Iceberg that sank the Titanic

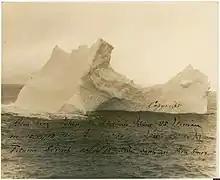
Captain W. F. Wood of the "Etonian" photographed the iceberg on 12 April, two days before it struck "Titanic"

Various ships were in the vicinity of the accident, or at the site where the lifeboats were found. Crew members or passengers on such ships took photographs of icebergs. Some of them were said to have been the iceberg that sank "Titanic". The crew of the "SS Birma" also photographed what they believed to be the iceberg.